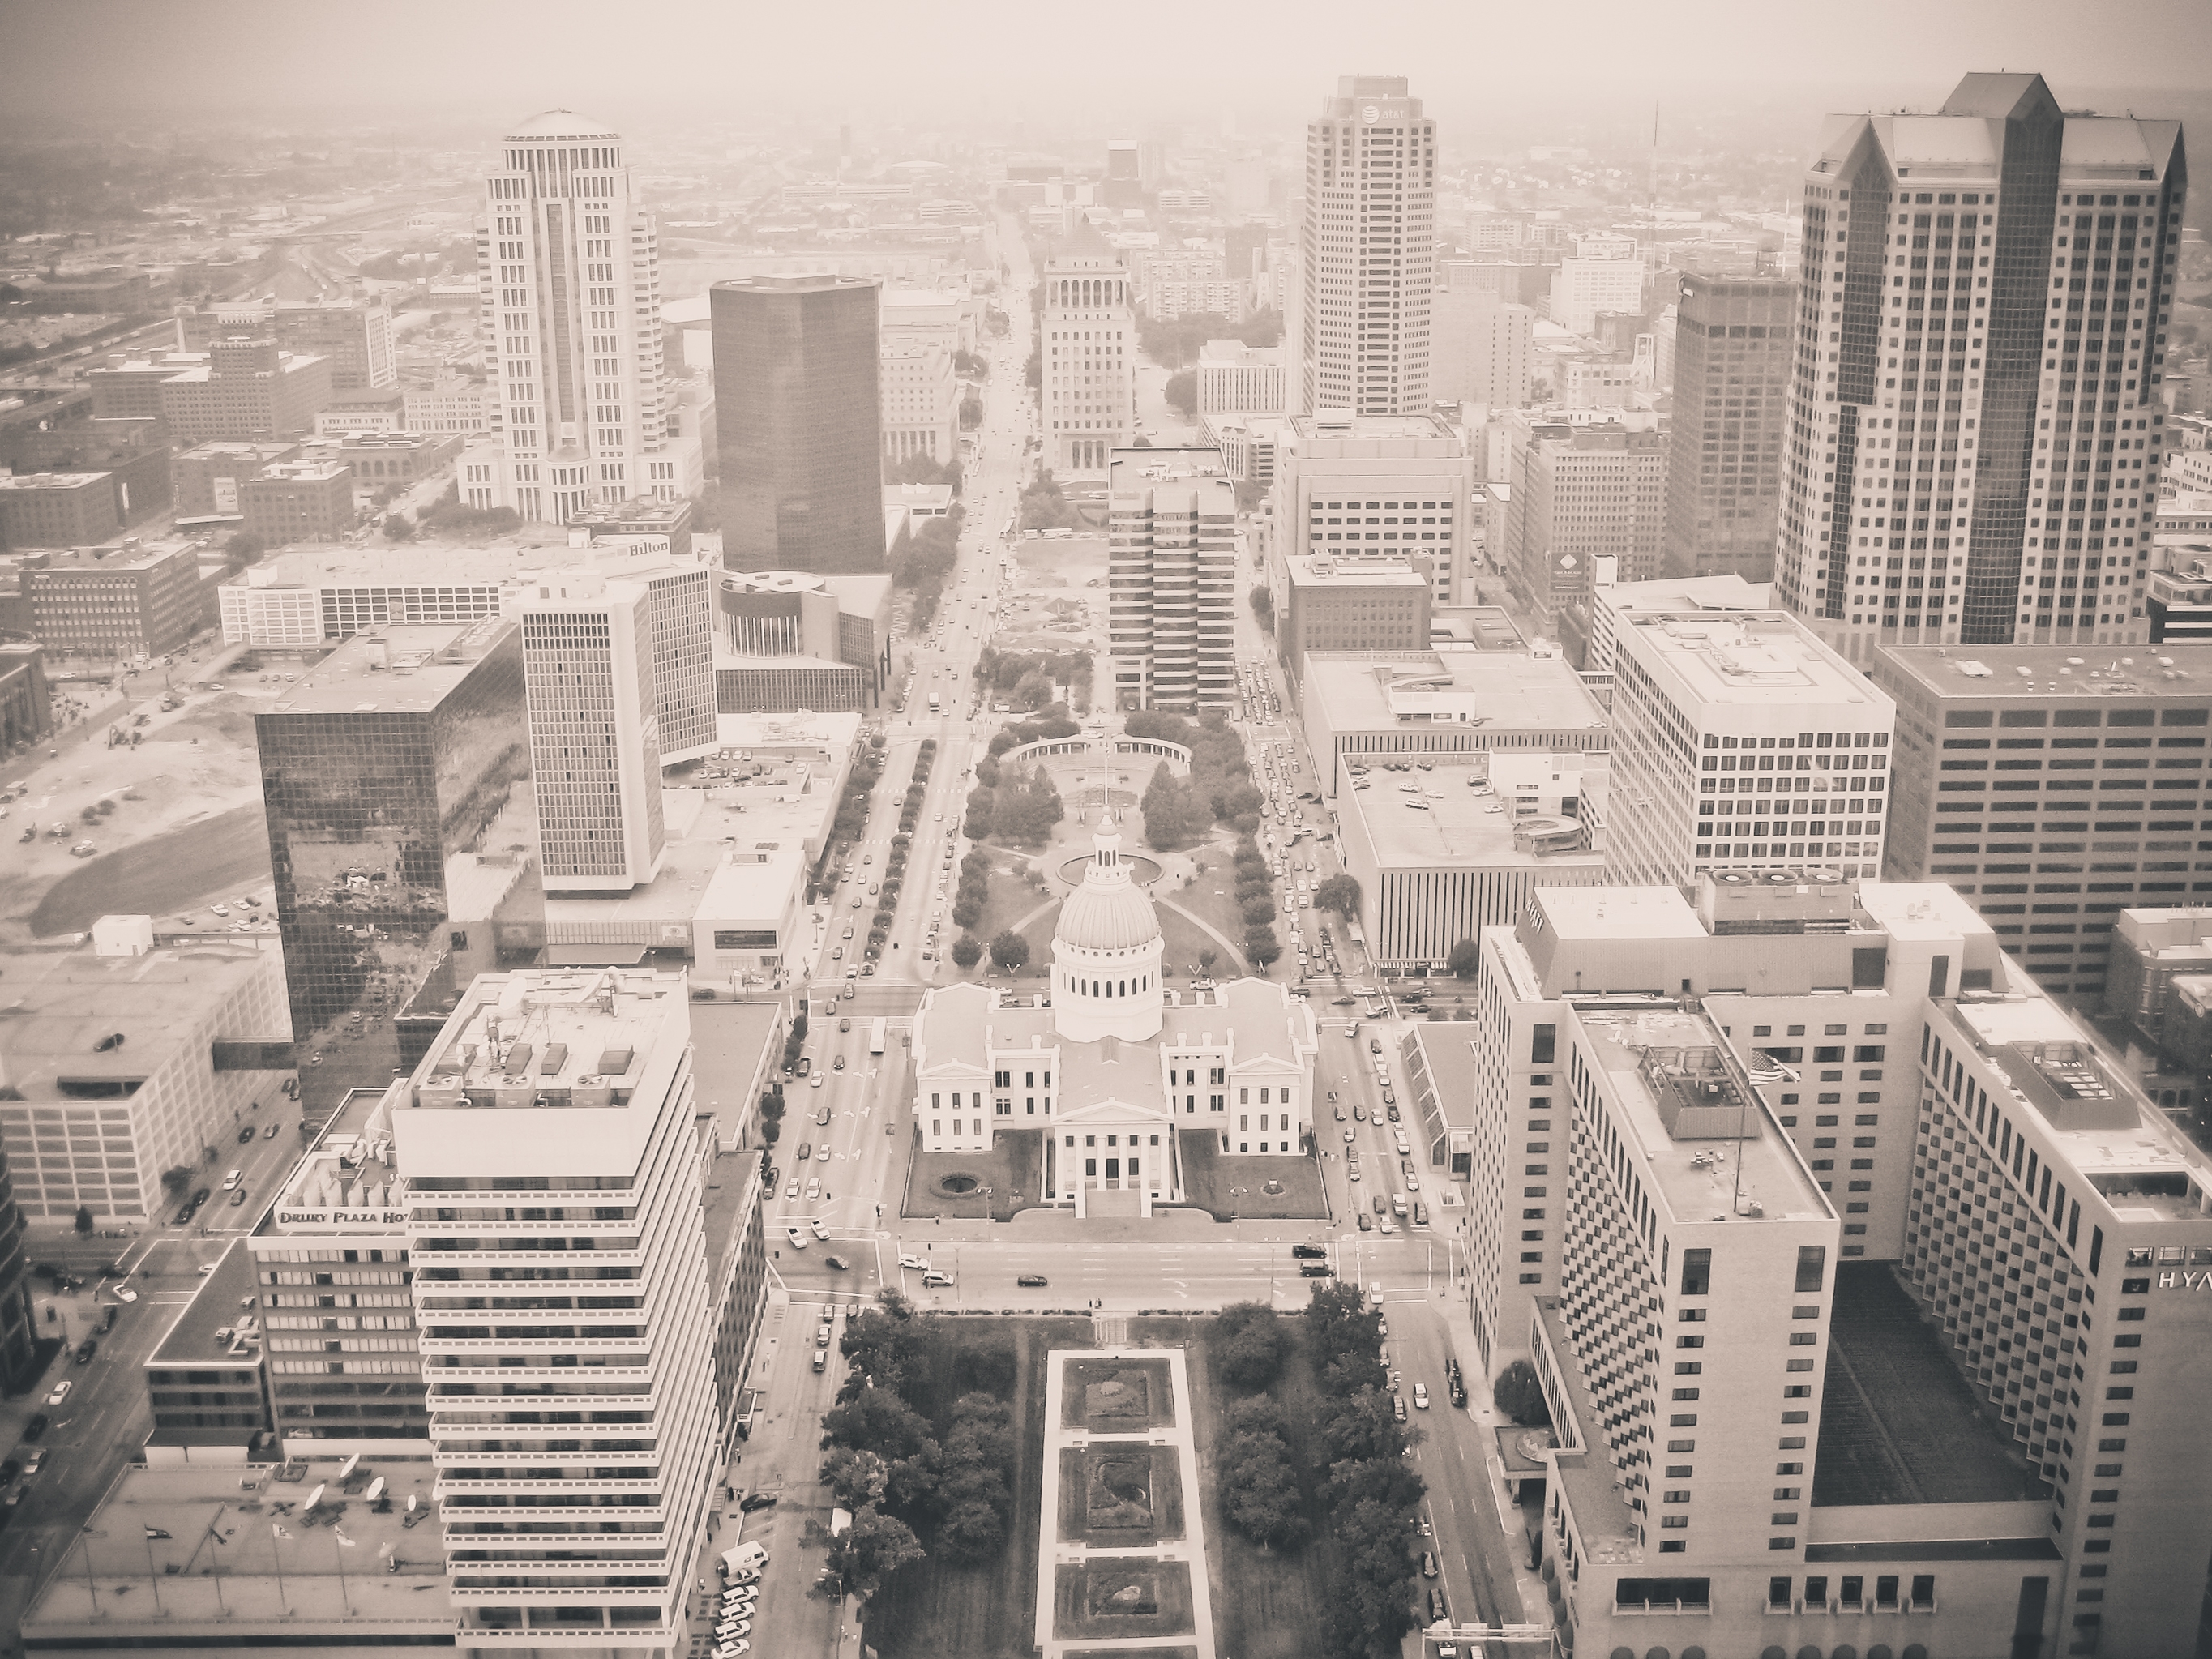
black and white, skyline, photography, view, city, skyscraper, urban, cityscape, downtown, tower, haze, monochrome, tower block, sepia, streets, skyscrapers, buildings, metropolis, neighbourhood, bird's eye view, aerial photography, urban area, monochrome photography, residential area, human settlement, metropolitan area